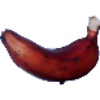
Label: Banana Red 1